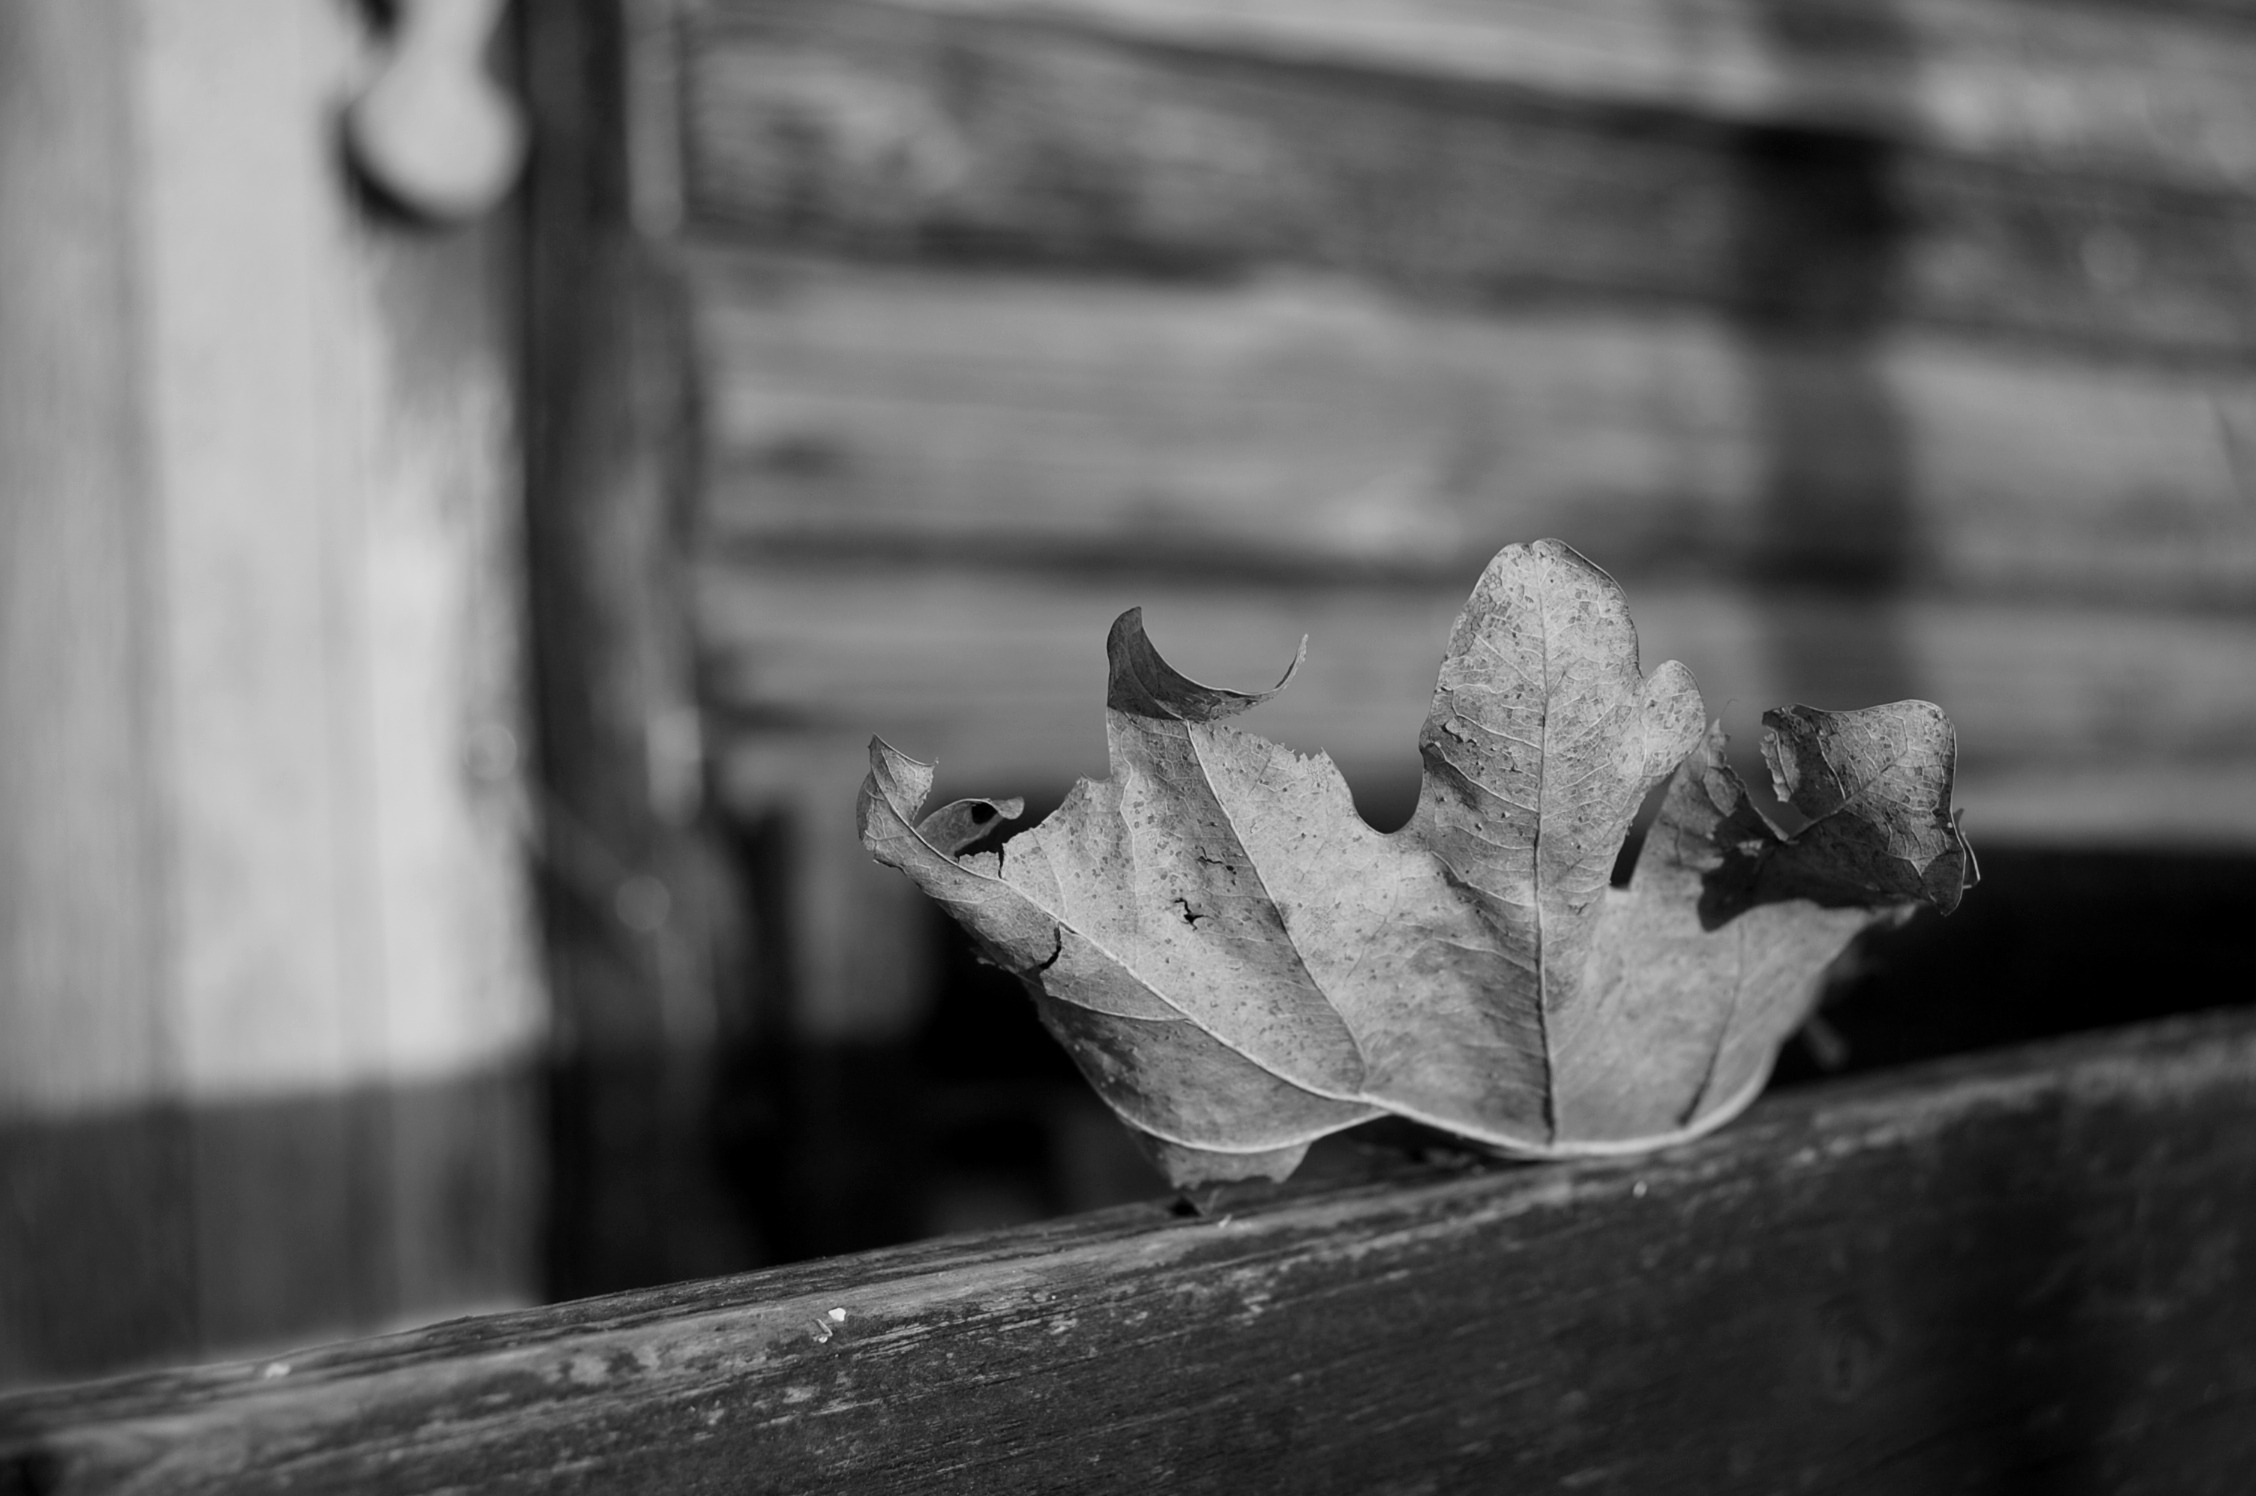
tree, nature, branch, snow, winter, black and white, plant, wood, white, photography, leaf, flower, hut, autumn, darkness, black, monochrome, dead, lonely, season, close up, macro photography, wither, monochrome photography